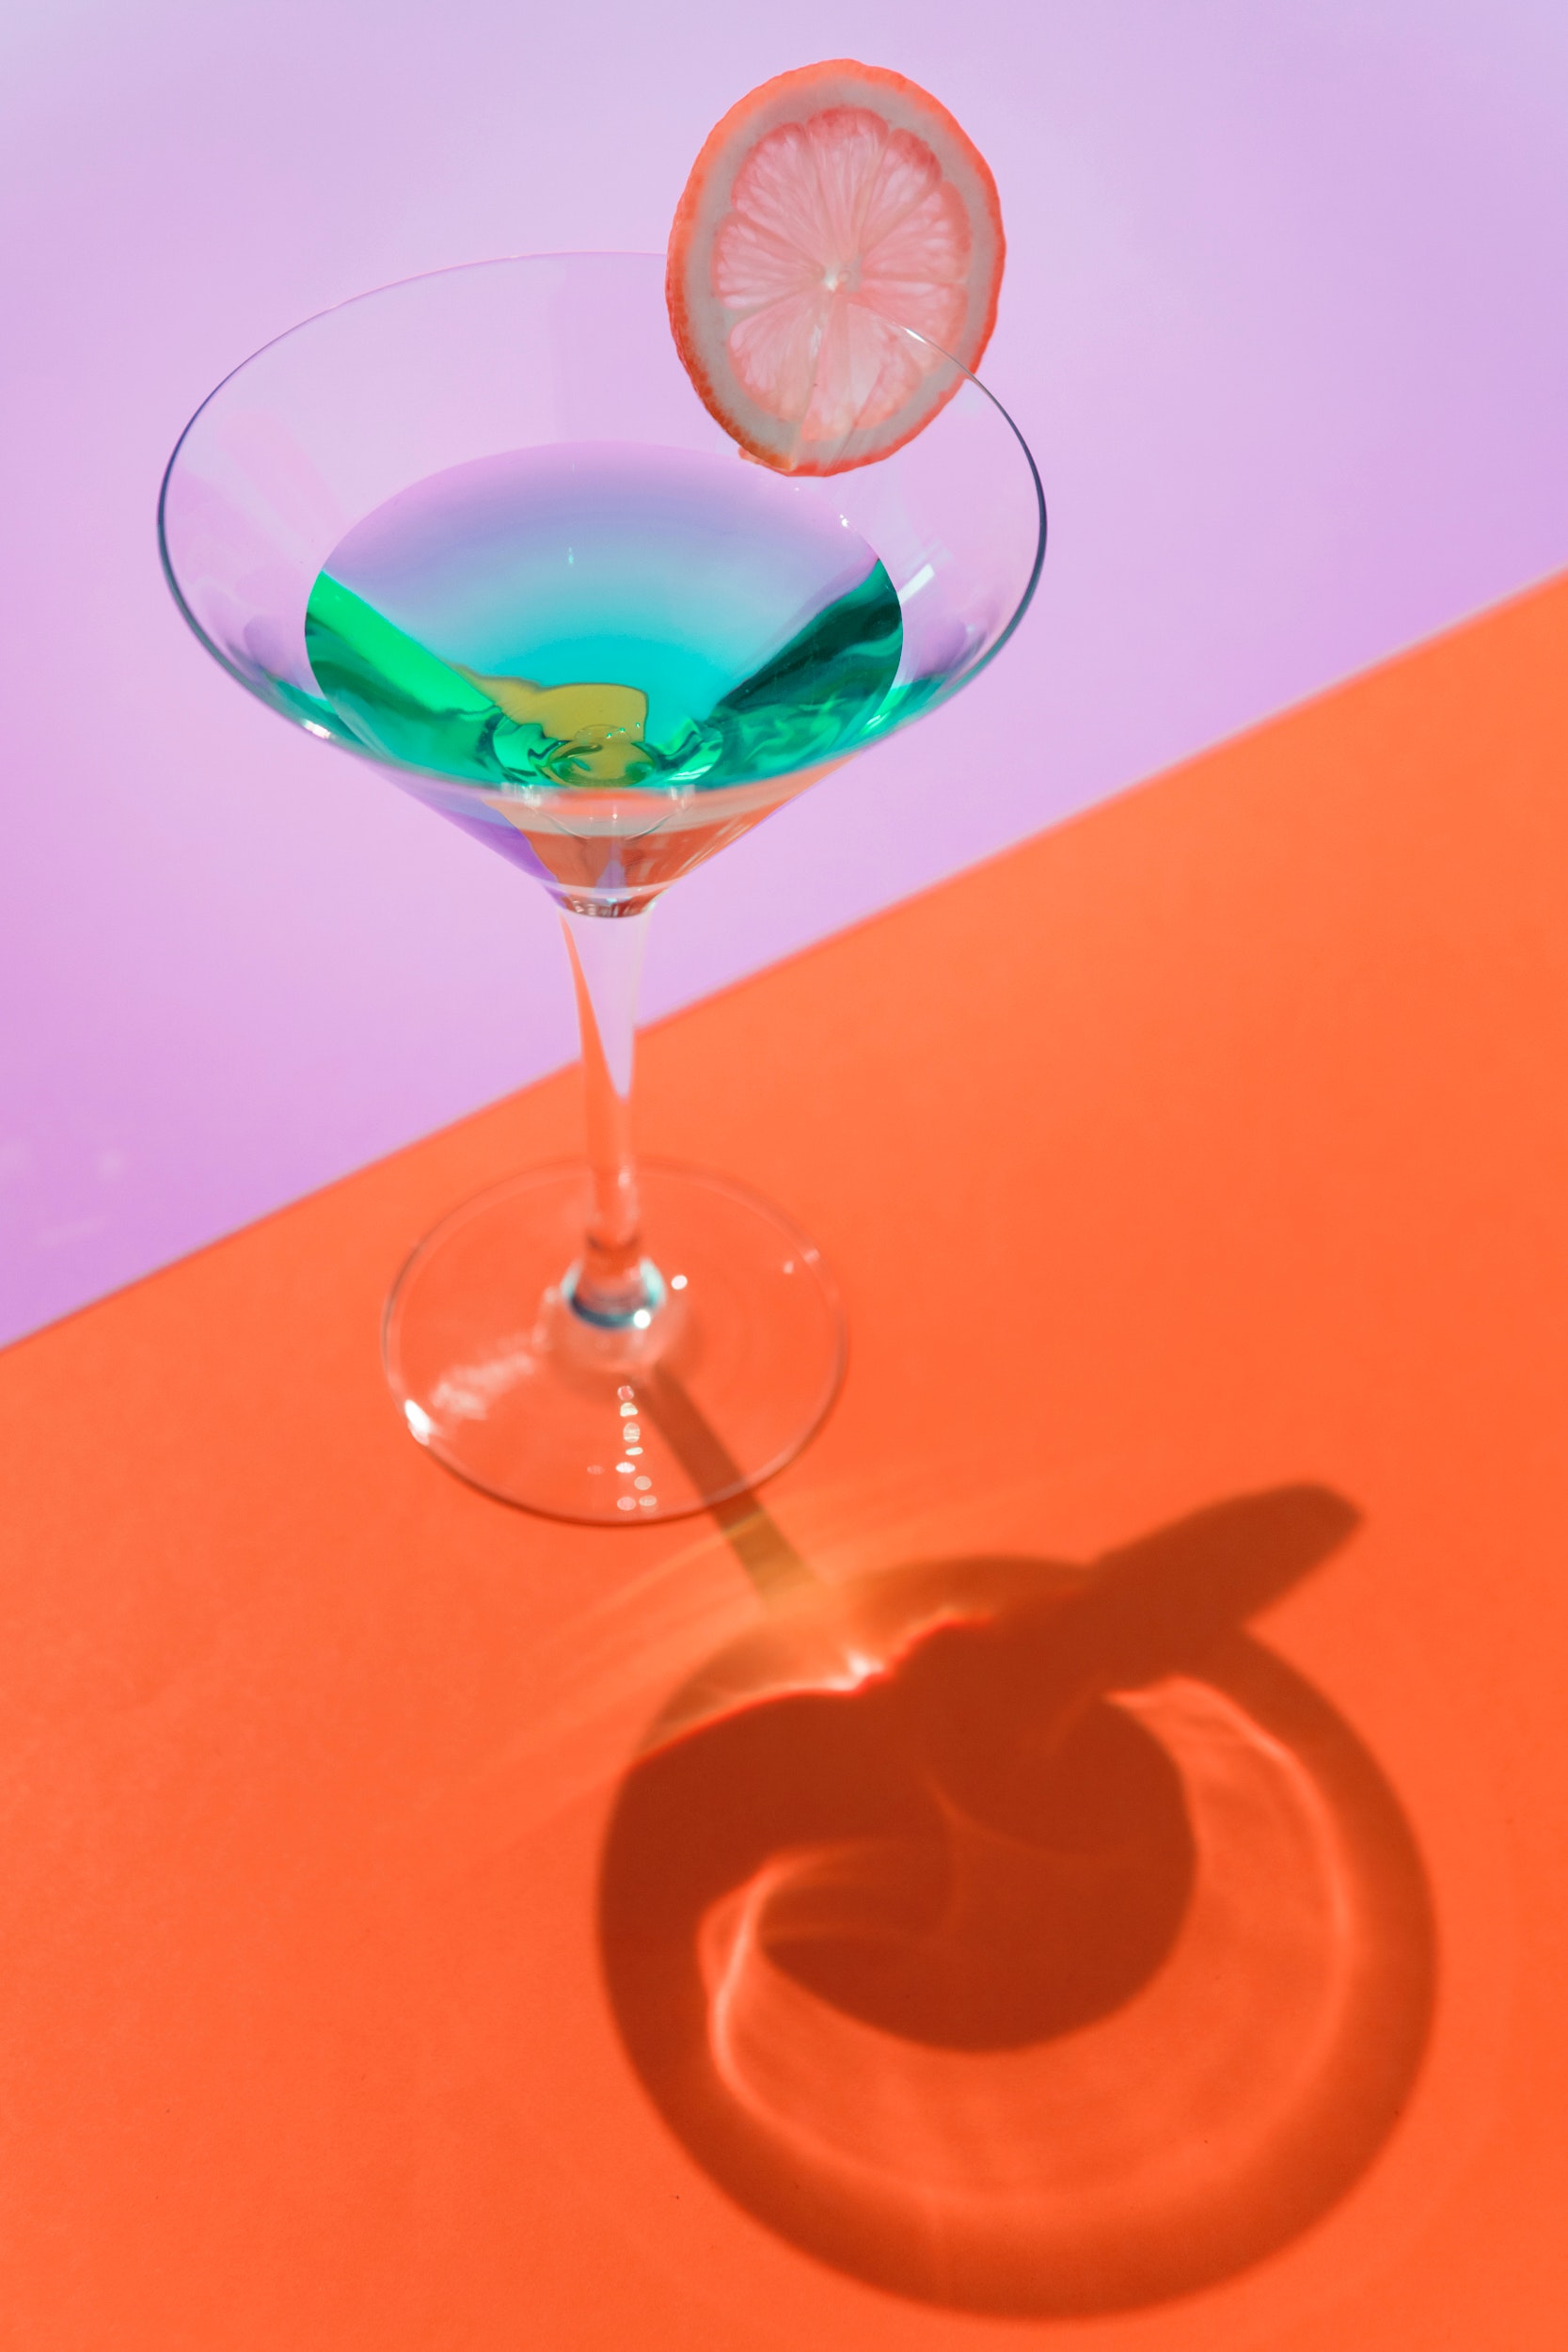
water, drink, orange, martini glass, pink, martini, liquid, cocktail, Transparent material, glass, stemware, cocktail garnish, fluid, drinkware, non alcoholic beverage